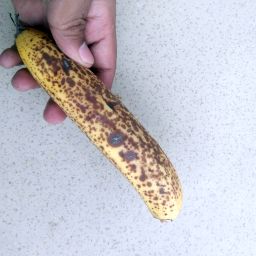
Fruit: Banana
Quality: Bad